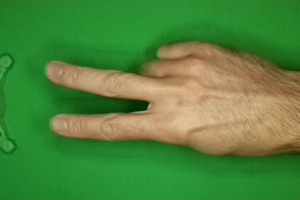
Label: scissors